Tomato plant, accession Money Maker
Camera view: bottom (45 deg); turntable rotation: 180 degrees
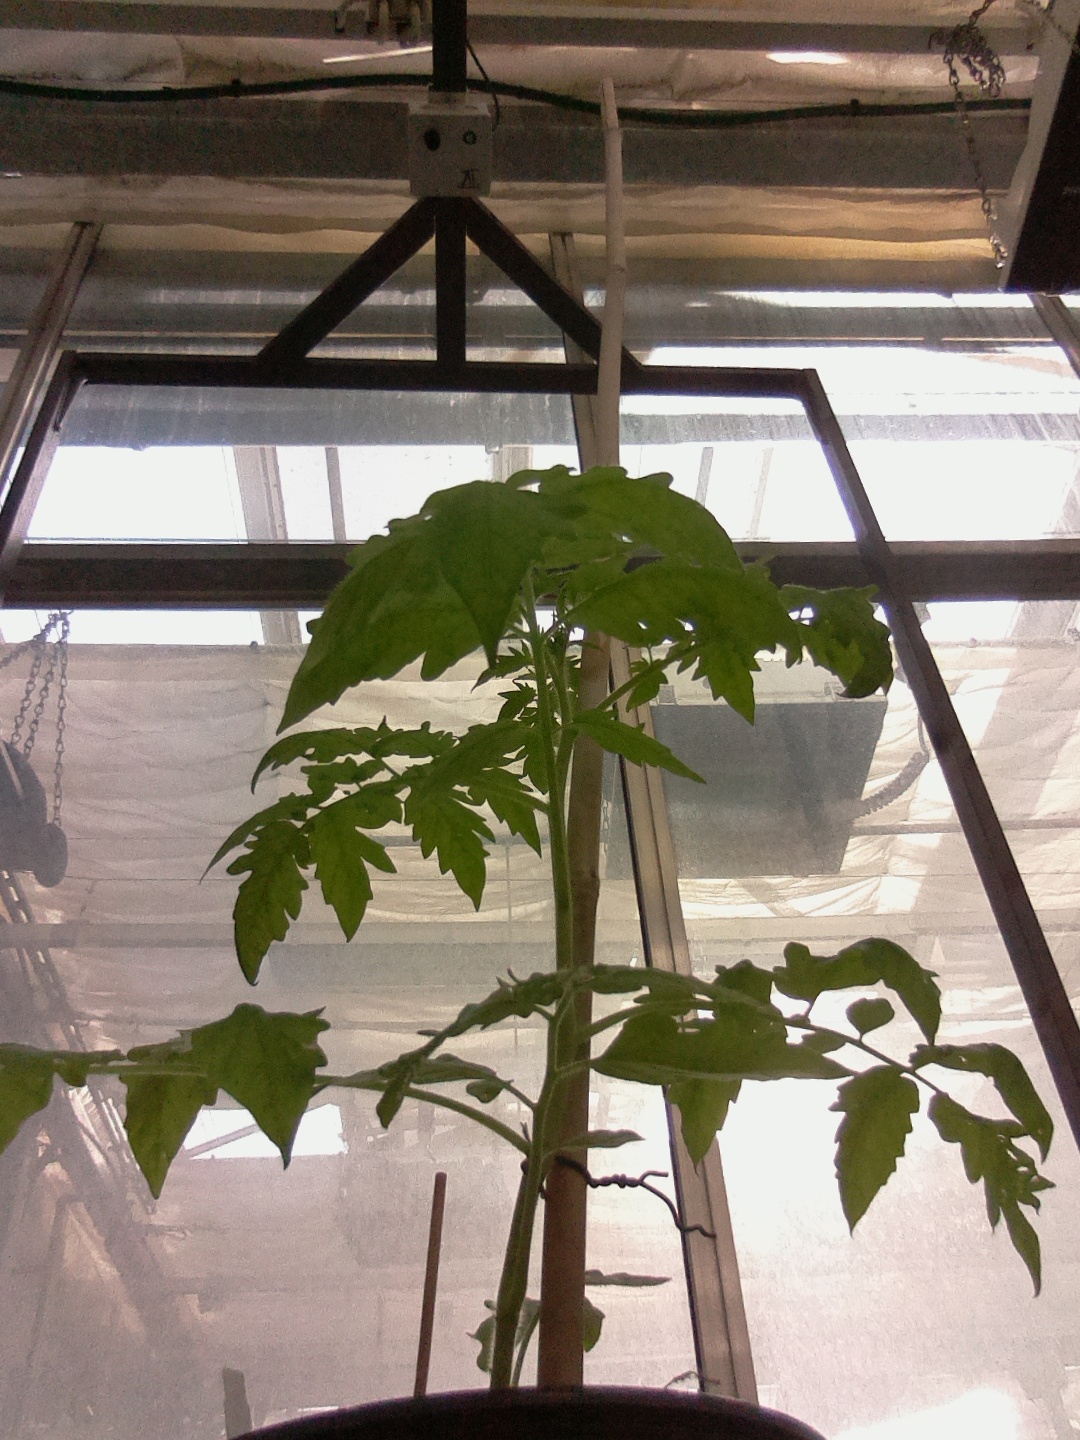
BBCH growth stage 14: 8 of true leaves visible